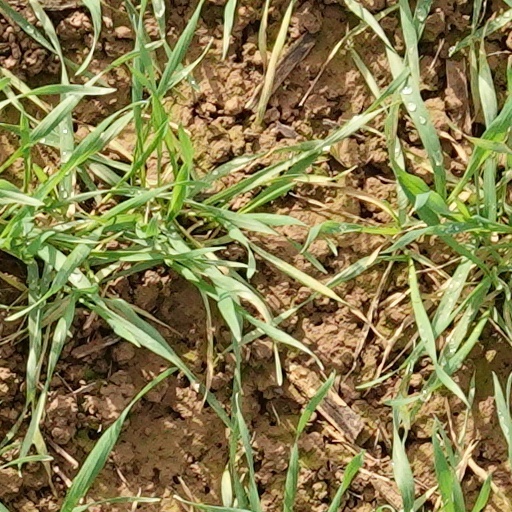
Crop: wheat